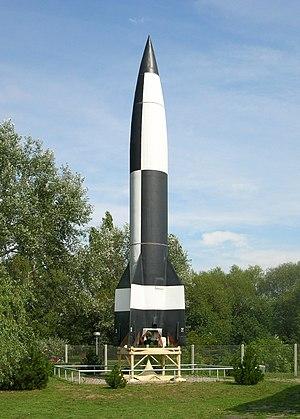
Musée de Peenemünde.
À la fin de la Première Guerre mondiale, un constat s'impose : le champ de bataille n'a plus deux mais trois dimensions. En effet, grâce aux progrès techniques inhérents à tout conflit, une arme nouvelle est apparue : l'avion. Utilisé à partir de 1916 de façon significative, l'avion crée donc une troisième dimension sur les champs de bataille. Cet état de fait oblige les généraux à revoir leurs tactiques de combat, même s'ils gardent la même stratégie. En revanche, ils éprouvent souvent des difficultés à définir l'emploi de cette arme nouvelle. Doit-elle être utilisée comme appui des troupes au sol ? Ou bien doit-elle être un instrument permettant de porter le danger derrière les lignes ennemies ? Lorsque le conflit s'achève, ces questions restent bien souvent en suspens. Cependant, l'avion s'est affirmé comme une arme importante et, à partir de 1918, on s'intéresse de près à son emploi futur dans une éventuelle guerre.
Le problème du char d'assaut allemand réfère à une estimation de la valeur maximale d'une loi uniforme discrète à partir d'un échantillonnage sans remplacement. Il tire son nom de son application par les Alliés de la Seconde Guerre mondiale afin d'estimer la production de chars d'assaut allemands.